James III of Majorca

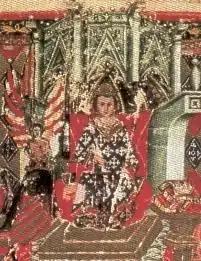
James III depicted in the "Leges palatinae"

James III, known as James the Rash (or the Unfortunate), was King of Majorca from 1324 to 1344. He was the son of Ferdinand of Majorca and Isabella of Sabran.